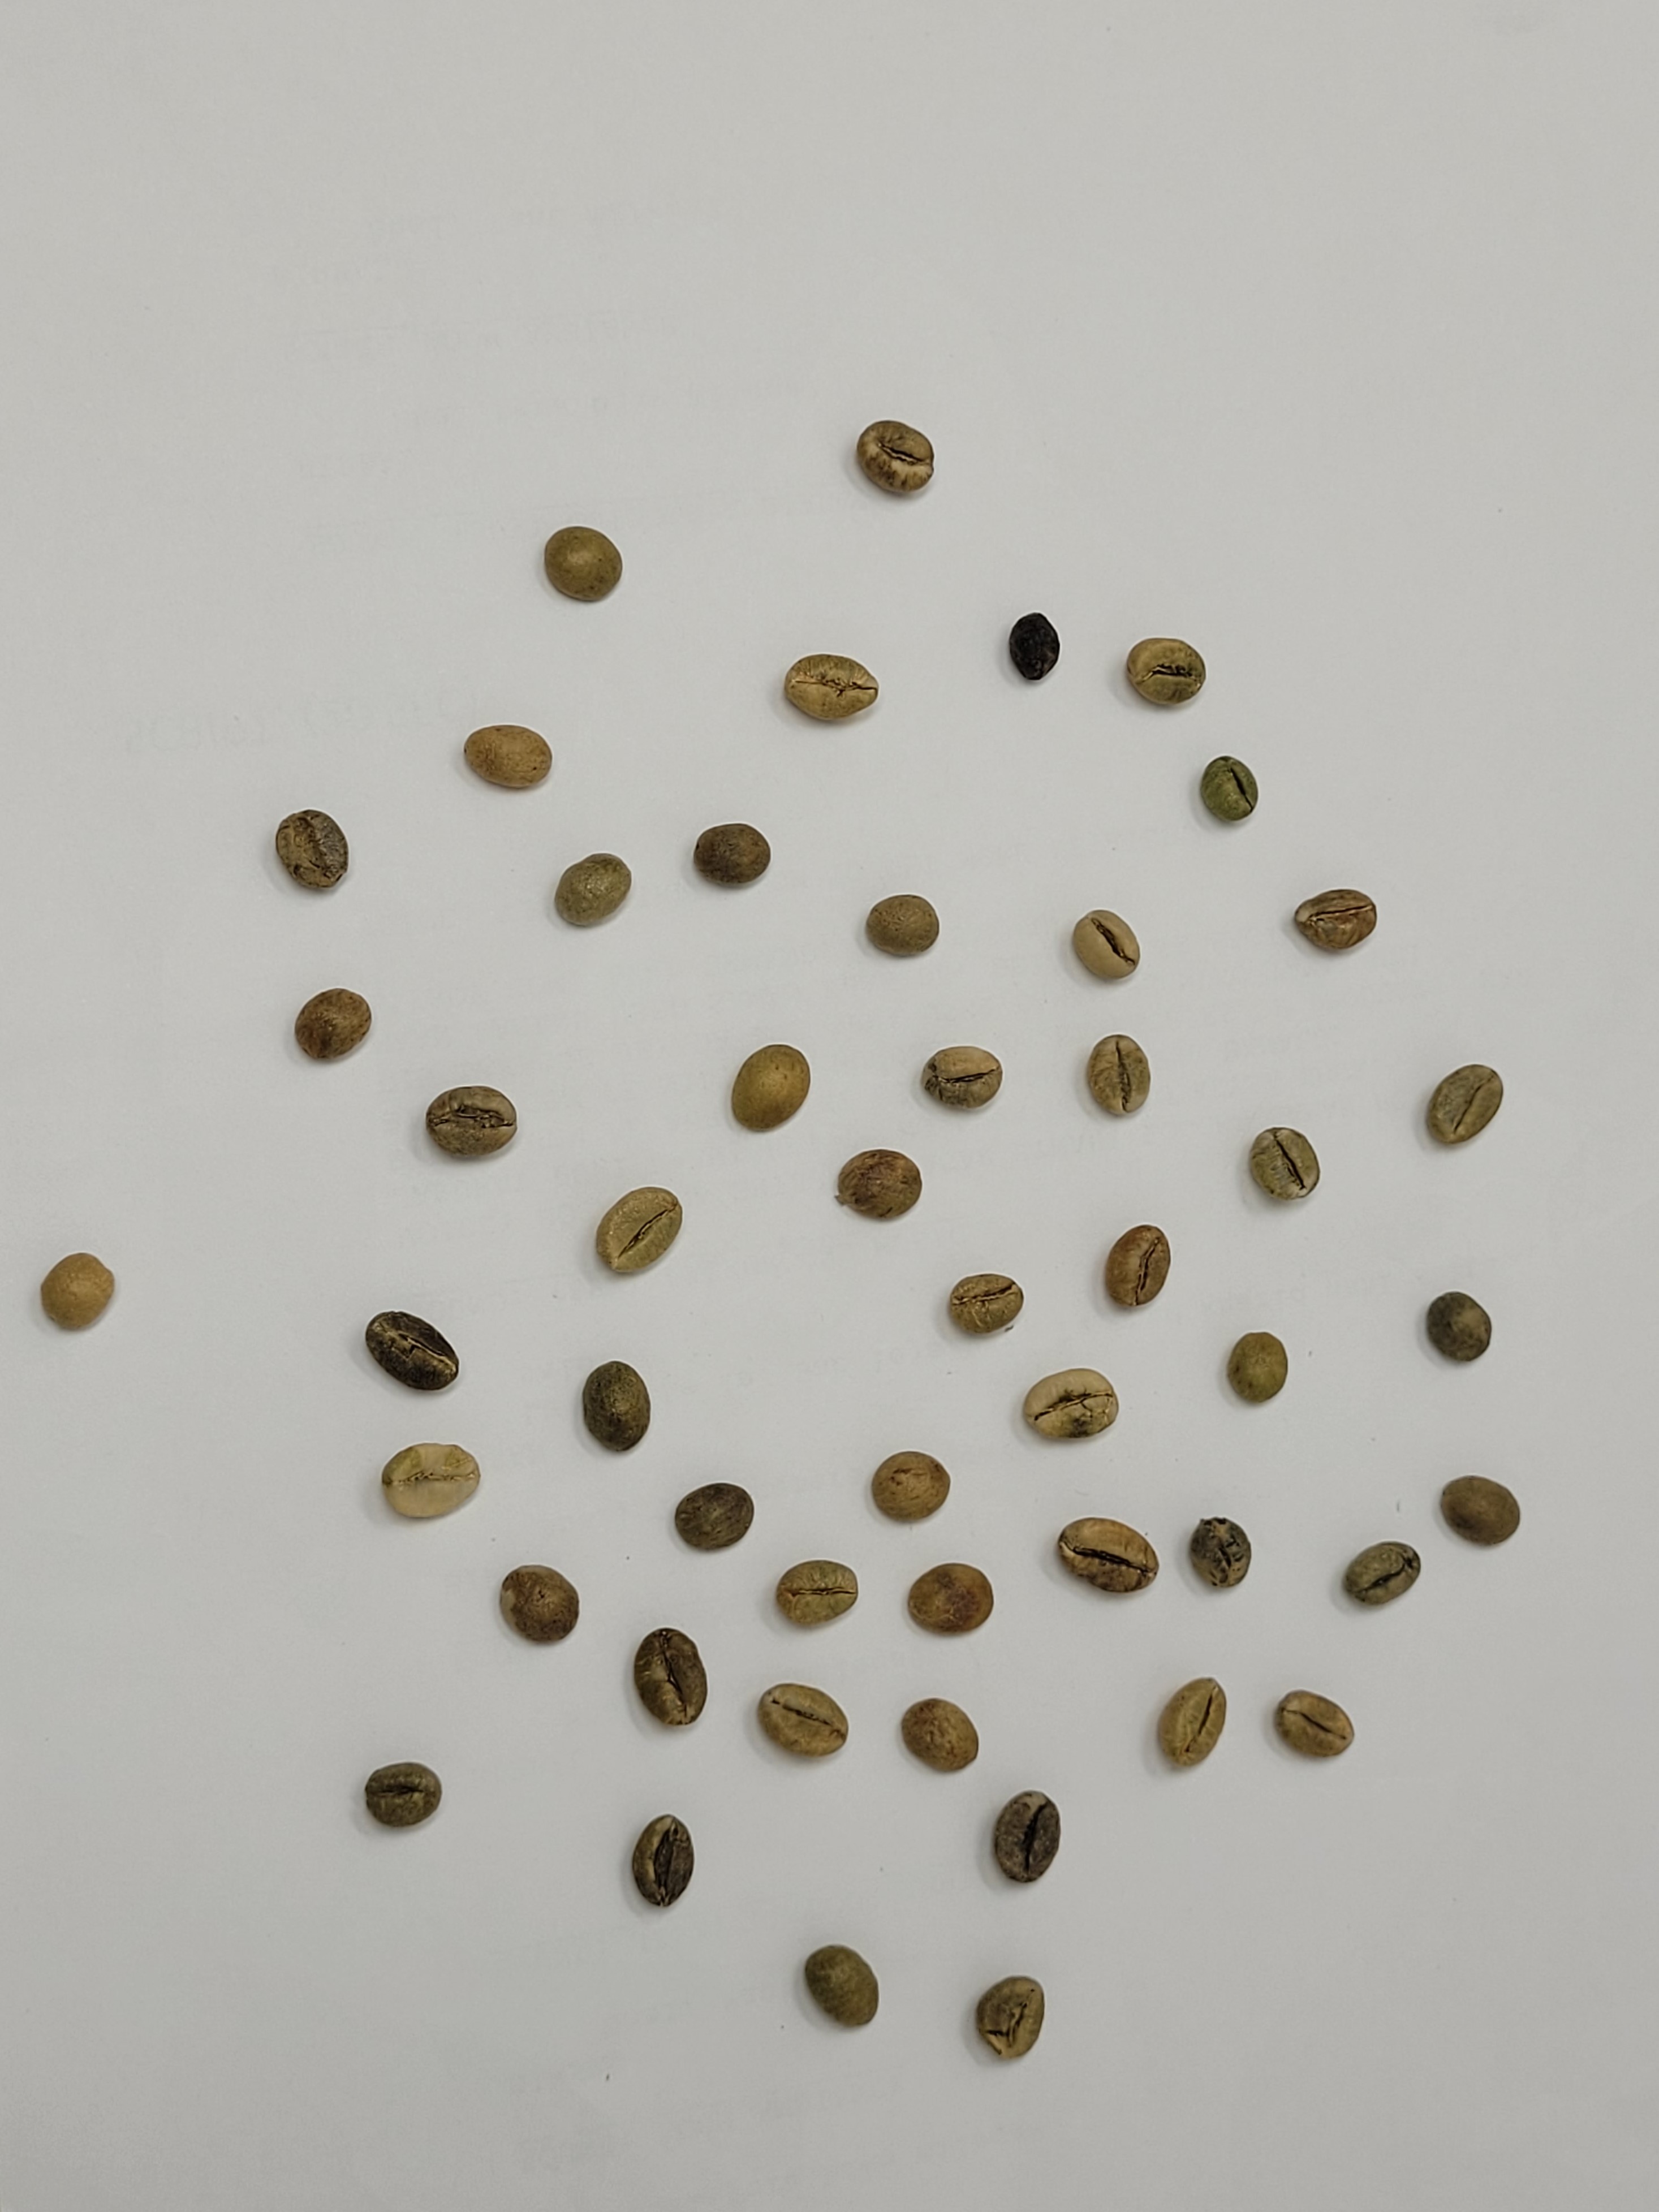
Coffee bean quality grade: PB-II